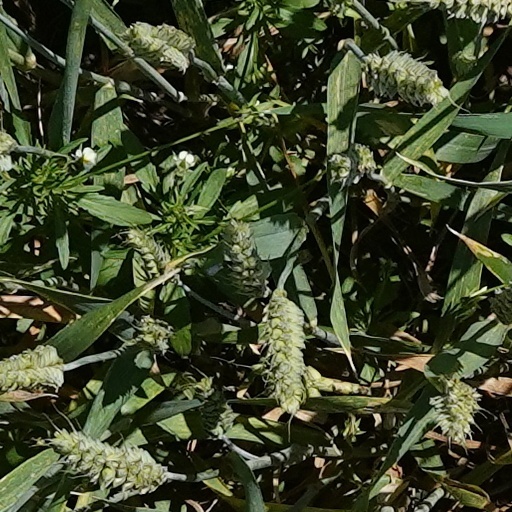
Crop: wheat